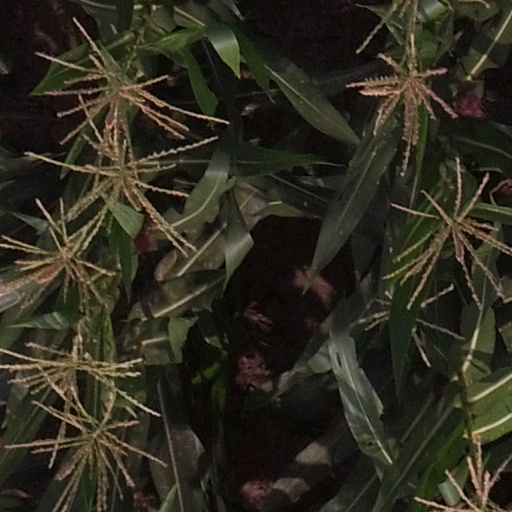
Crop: maize; corn